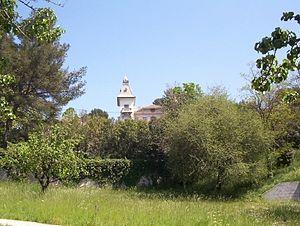
Saint-Barthélemy est un quartier du 14ᵉ arrondissement de Marseille. Il est après Sainte-Marguerite le deuxième quartier le plus peuplé de la ville avec 18 655 habitants en 2012.